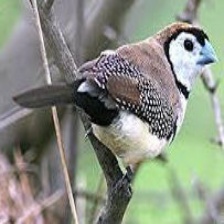
Species: DOUBLE BARRED FINCH
Scientific name: TAENIOPYGIA BICHENOVII
ImageNet parent category: house_finch